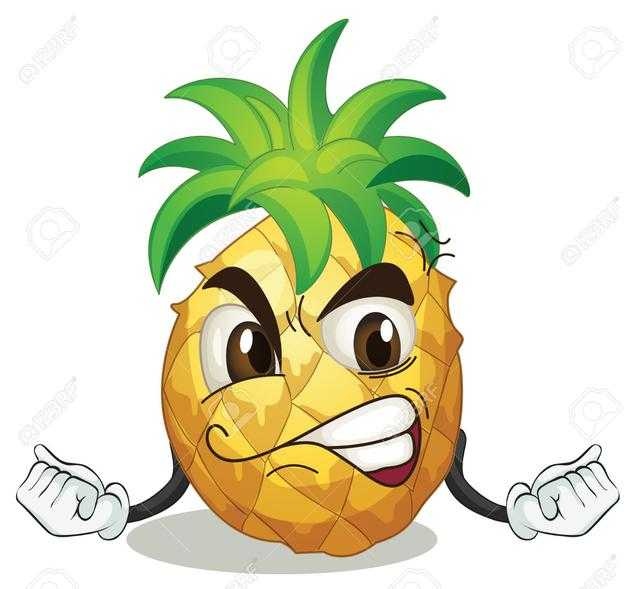
Label: Pineapple